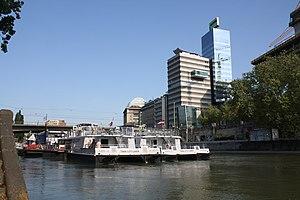
Le catamaran Twin City Liner représente depuis le 1ᵉʳ juin 2006, une correspondance sur le Danube entre les centres-villes de la capitale de l'Autriche Vienne et la capitale de la Slovaquie Bratislava. Le trajet entre les deux capitales européennes les plus proches entre elles dure 75 minutes.